Literature of Luxembourg

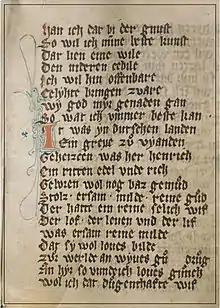
Codex Mariendalensis (c. 1310)

There is one historic work which has recently gained a place in Luxembourg literature. The Codex Mariendalensis, a manuscript from the beginning of the 14th century, tells the story of Yolanda of Vianden. Discovered in Ansembourg in November 1999, it is believed to be the work of Brother Hermann von Veldenz, who wrote the story of Yolanda's life after her death in 1283. It consists of 5,963 lines of rhyming couplets in the distinctive Moselle Franconian German dialect, which bears close similarities to today's Luxembourgish. The poem tells how Princess Yolanda gave up the comforts of her home in Vianden Castle to join the Convent of Marienthal where she later became the prioress.